Colonist (1861)

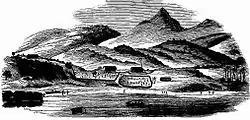
Mission Station at Port Moresby in early 1878

In March the "Colonist", then owned by Mr. White, put together the first major prospecting party to travel to Port Moresby via Cooktown with about 25 prospectors travelling from Sydney and about another 10 being onloaded at Cooktown. They were described as "having a firm determination to give the reports of the existence of gold at New Guinea a fair trial for six months. They each ship about five cwt provisions and outfit, and many of them are equipped with guns and other defensive weapons, as well as with the appliances for prospecting." The sea journey was expected to take 25 days or so. The prospectors grouped together in parties of five or so, and were all paying for their own passage (about £12 each) as well as being "practical miners, and the majority of them have means of their own so that in the event of failing in their search they will not destitute if they return home."